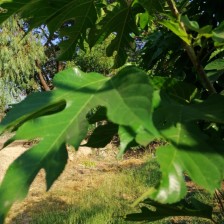
Variety: RedKing